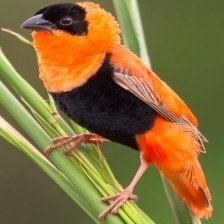
Species: NORTHERN RED BISHOP
Scientific name: EUPLECTES FRANCISCANUS